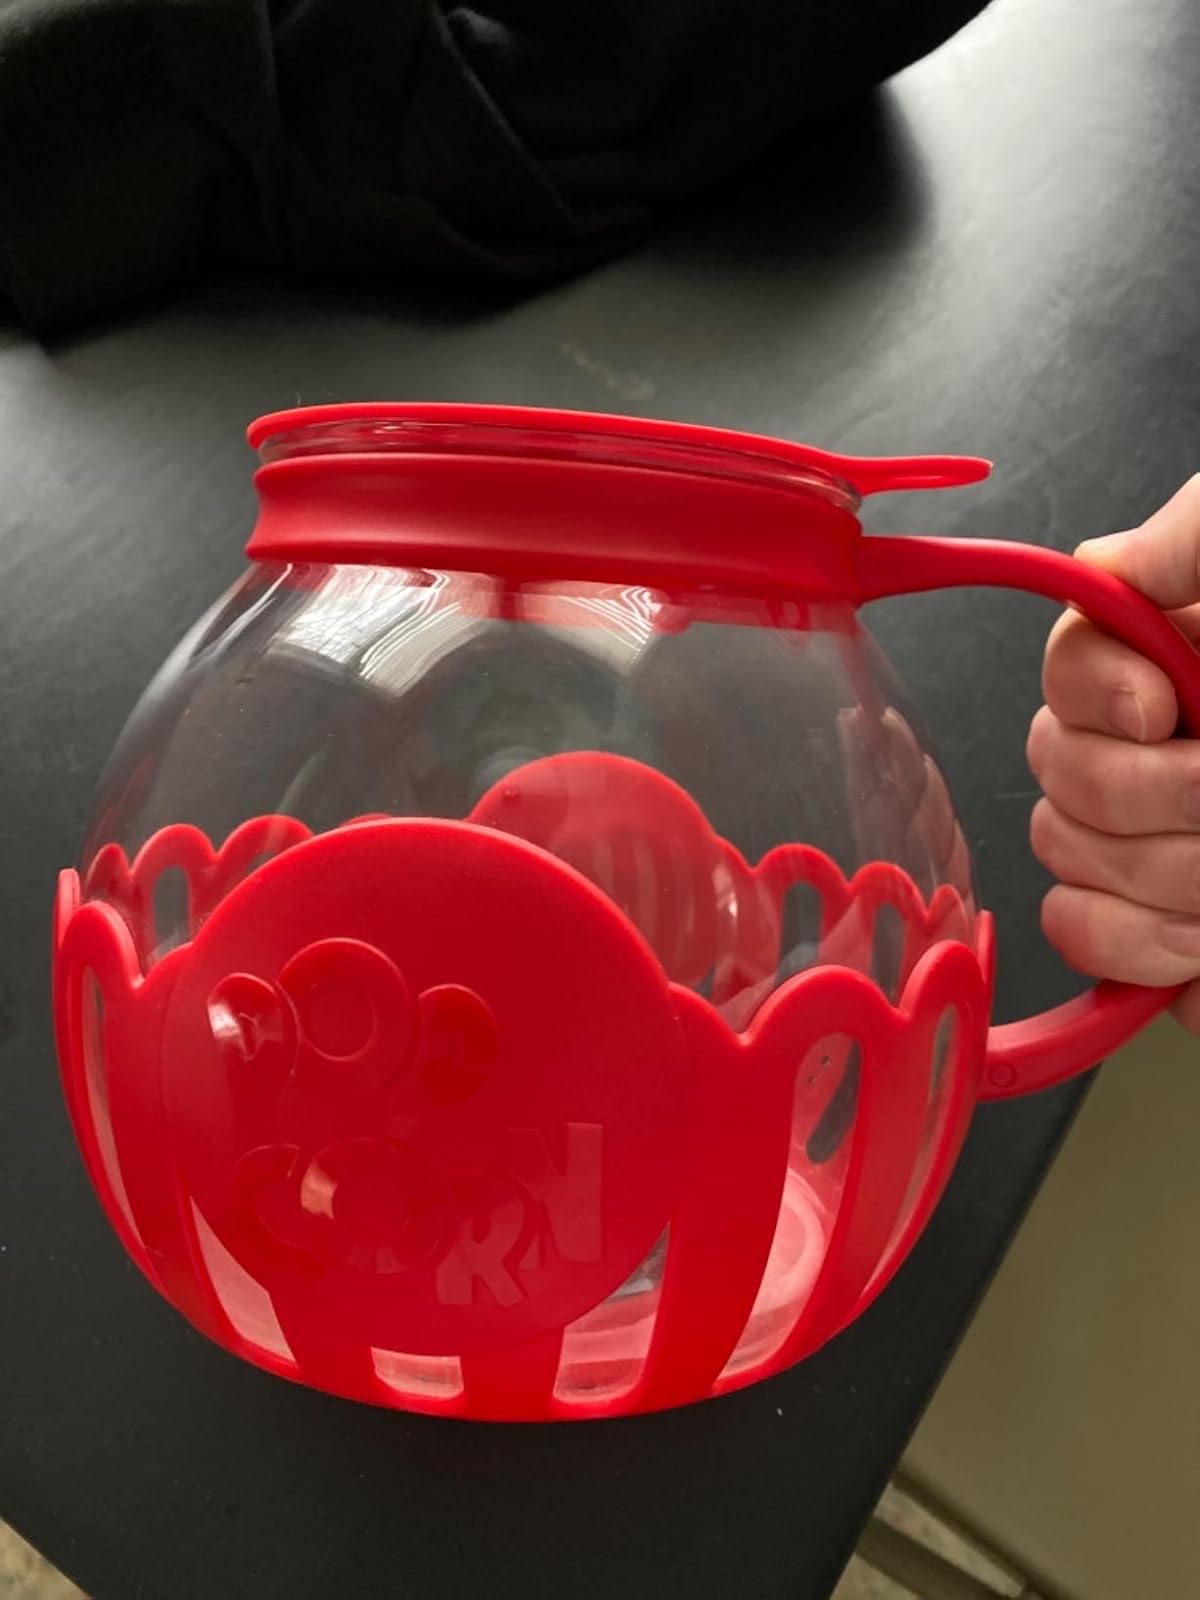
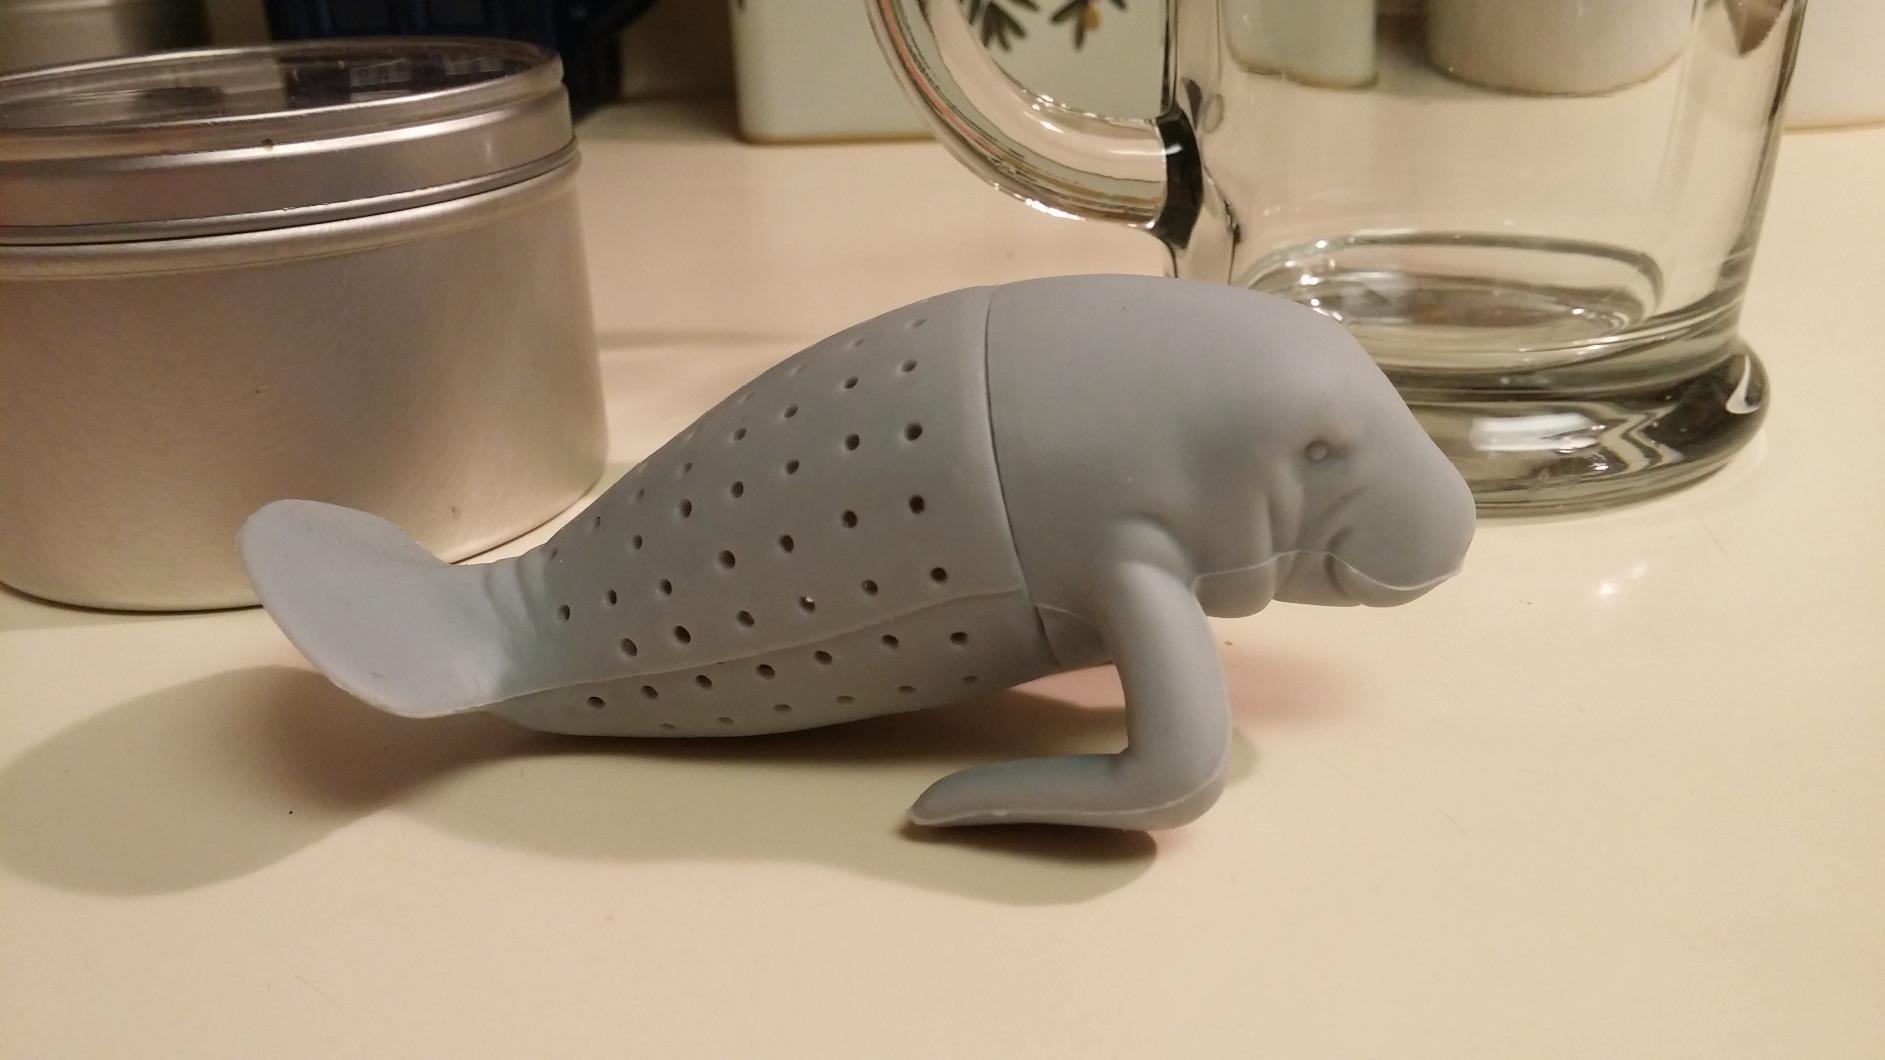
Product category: items_tea
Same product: no